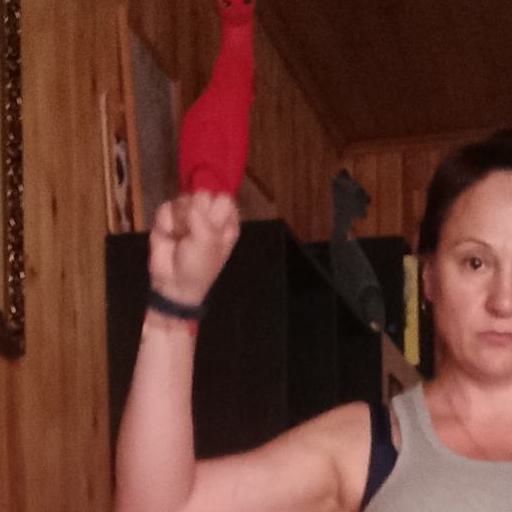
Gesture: fist